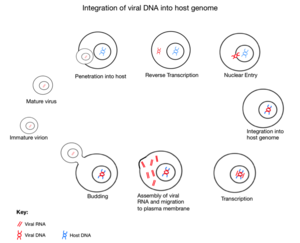
Un rétrovirus endogène ou endovirus désigne une séquence du génome d'un organisme stable et ayant des analogies avec certains rétrovirus.